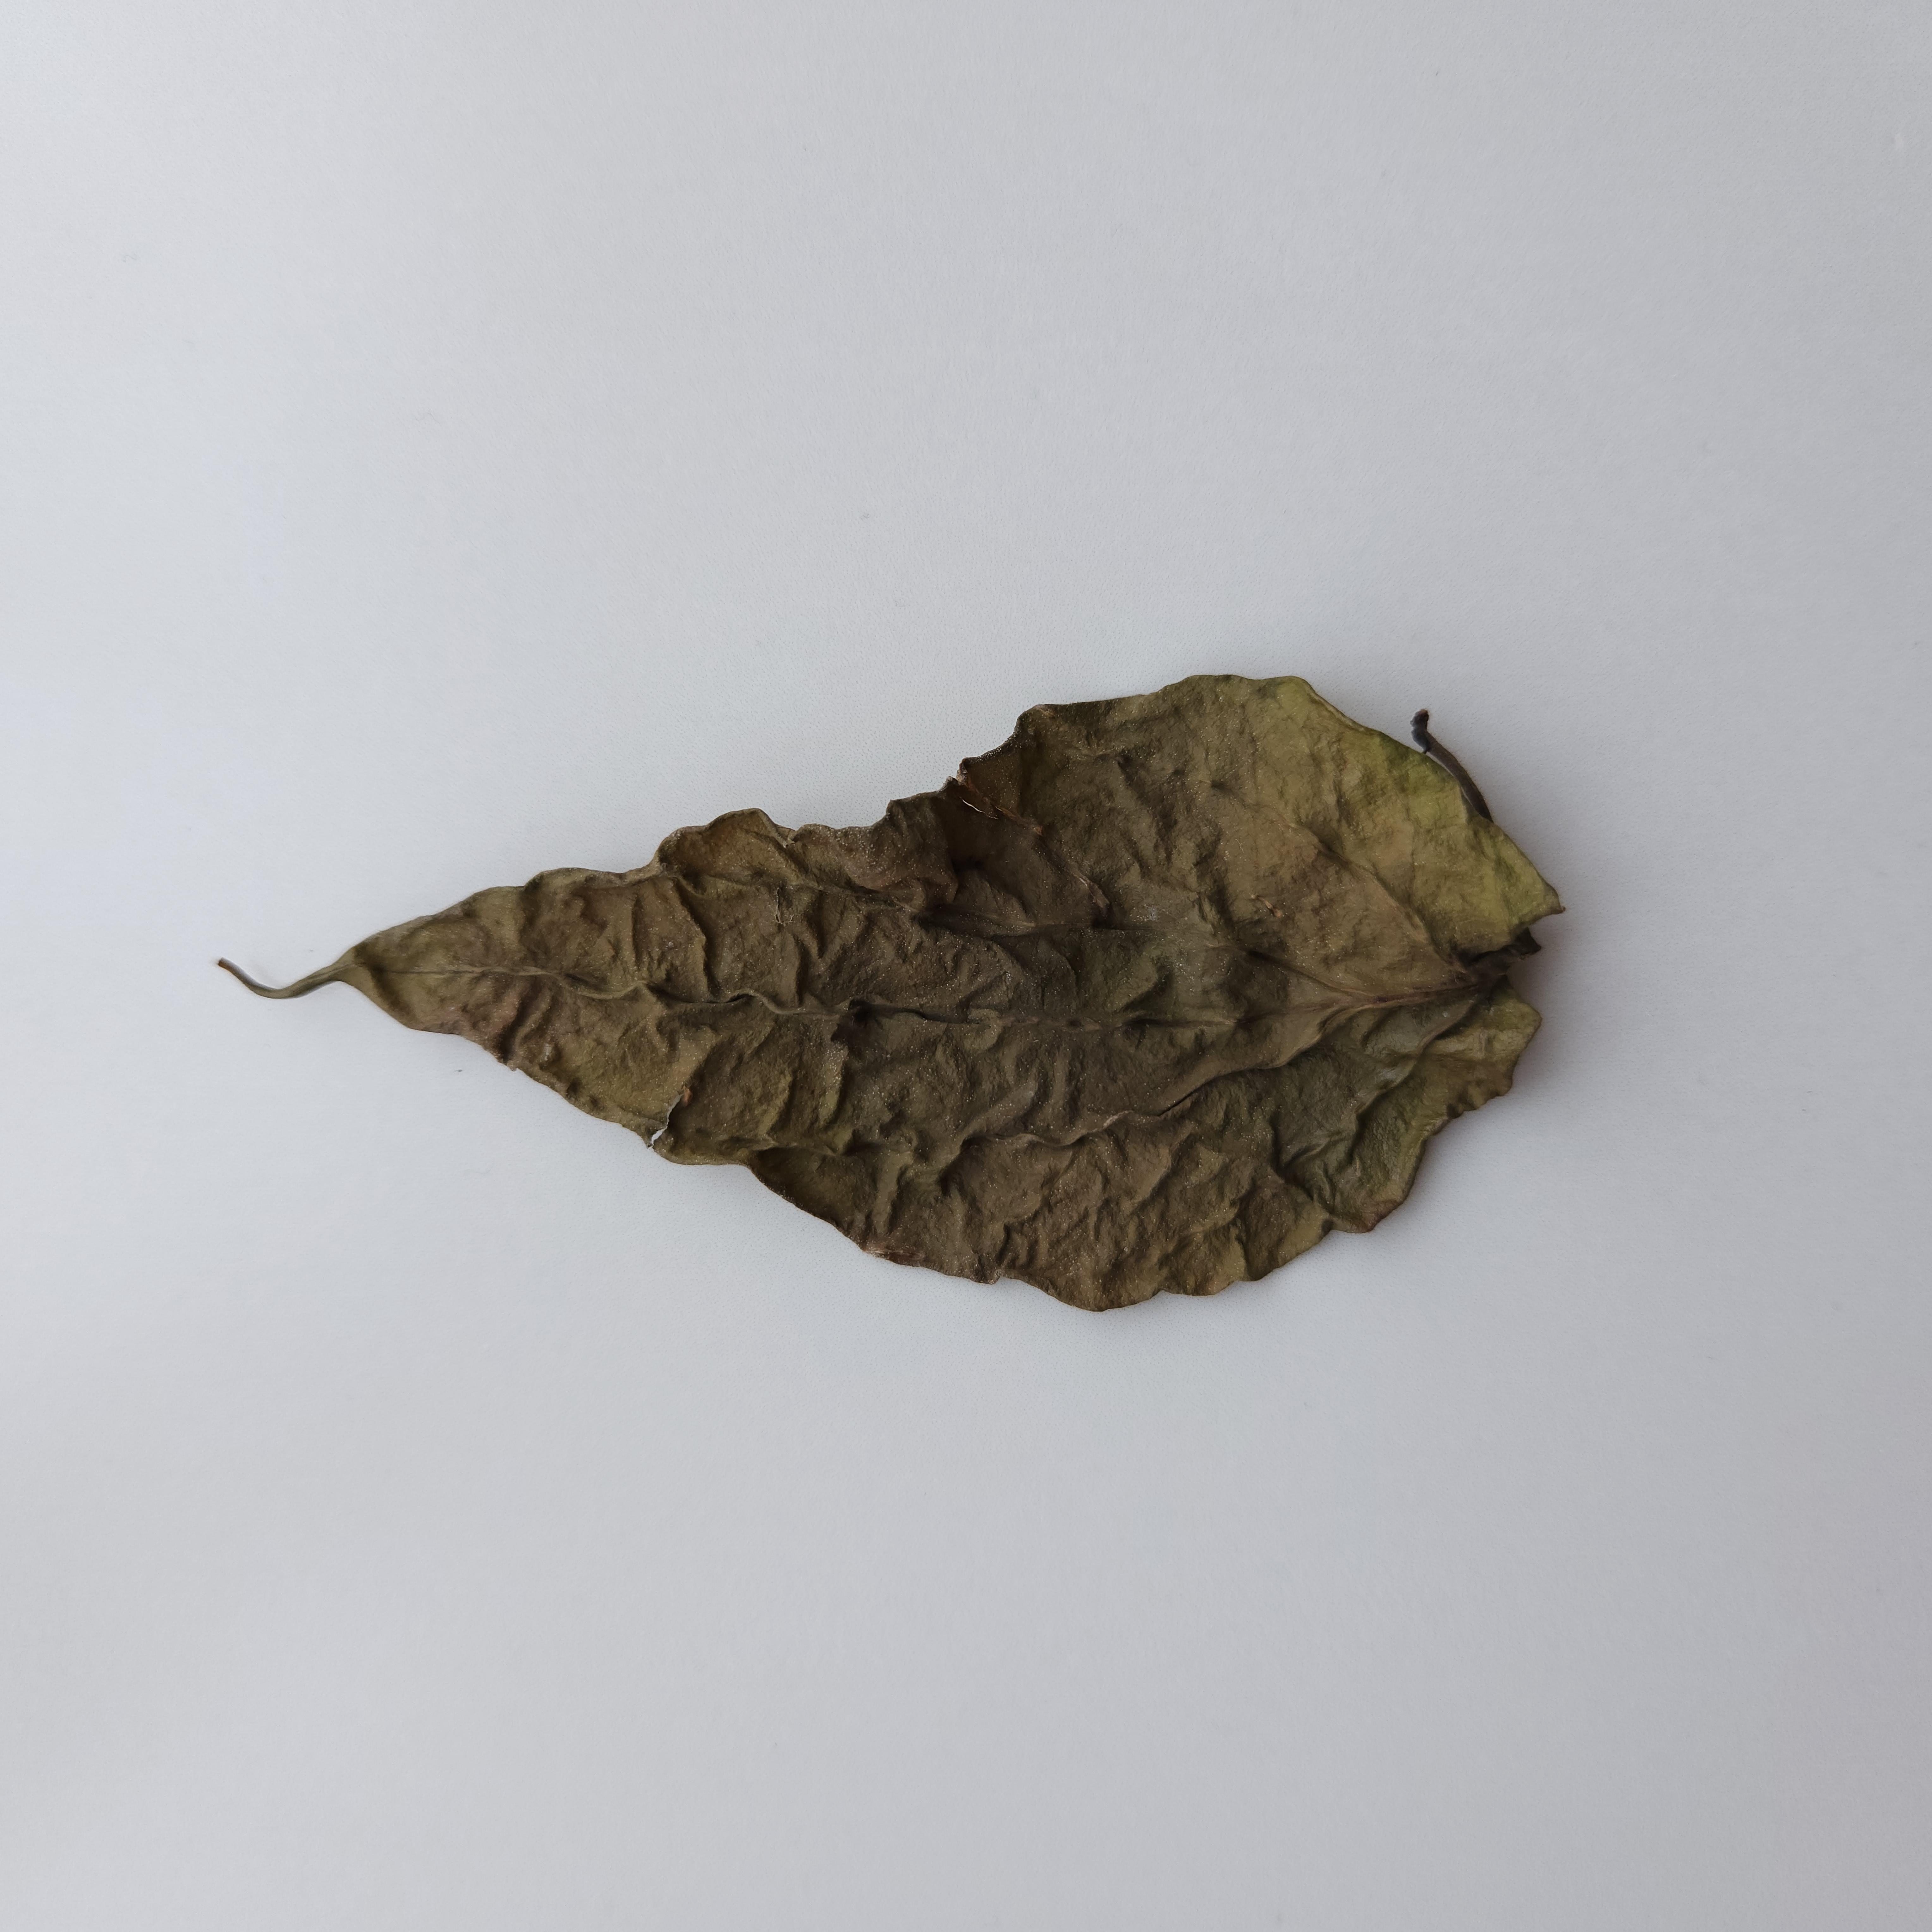
Label: Dried